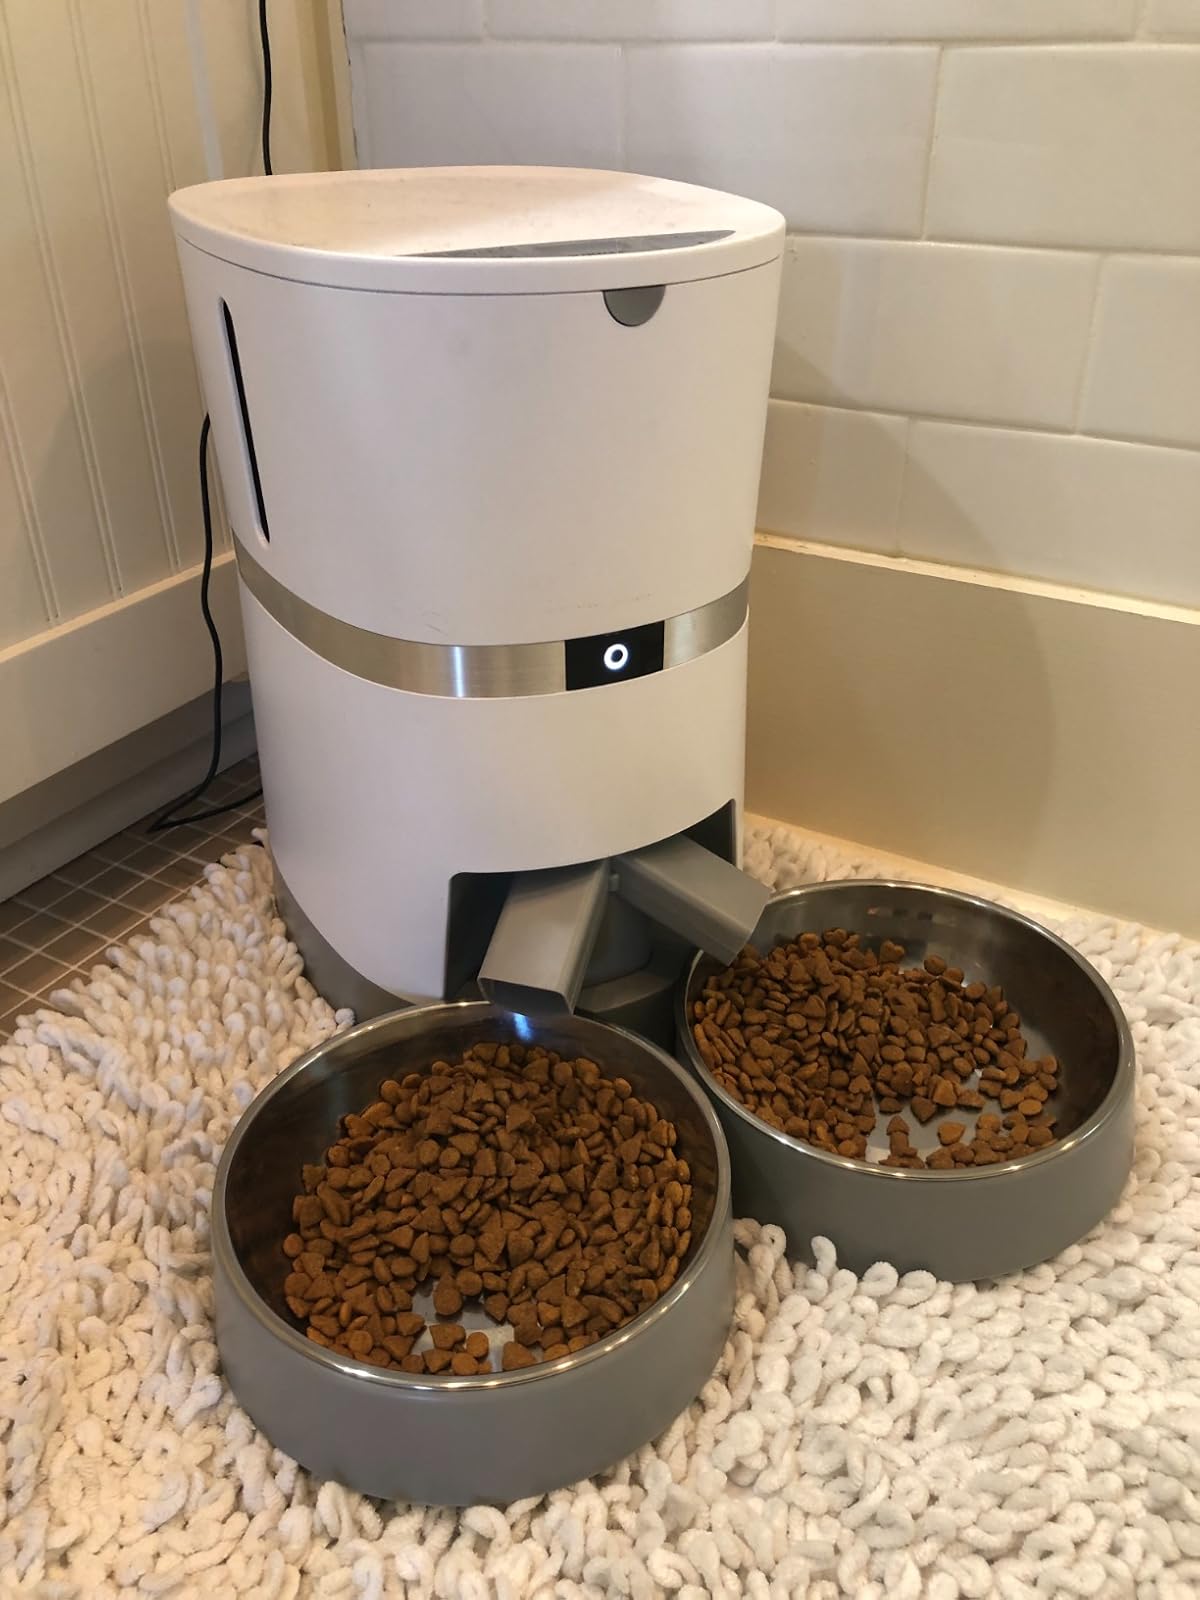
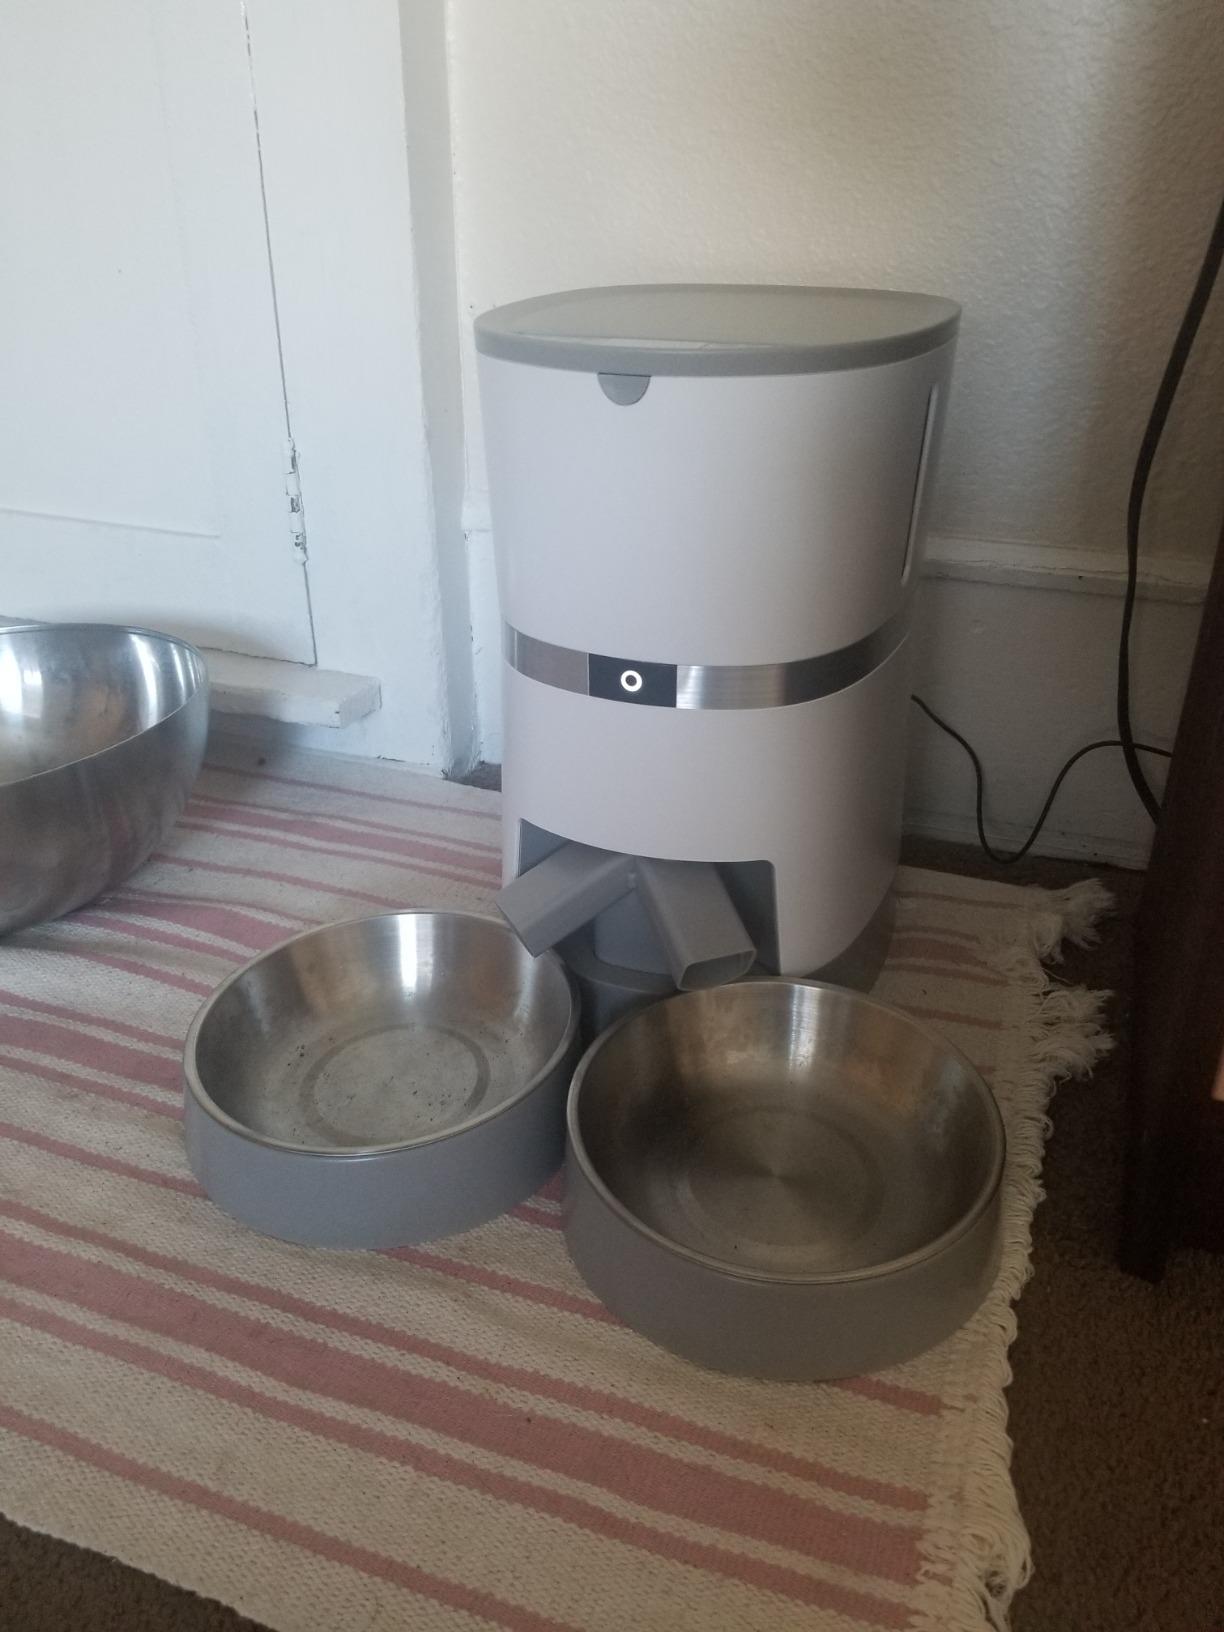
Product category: items_feeder
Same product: yes